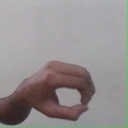
अक्षर: औ